Family Pack (2022 film)

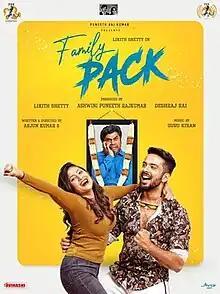
Official poster

Family Pack is a 2022 Indian Kannada language comedy film directed by Arjun Kumar S., who previously directed "Sankashta Kara Ganapathi". The film stars Likith Shetty, Amrutha Iyengar, Rangayana Raghu, and Achyuth Kumar. The film follows two families and a human-like ghost played by Rangayana Raghu. The film premiered on Amazon Prime Video.